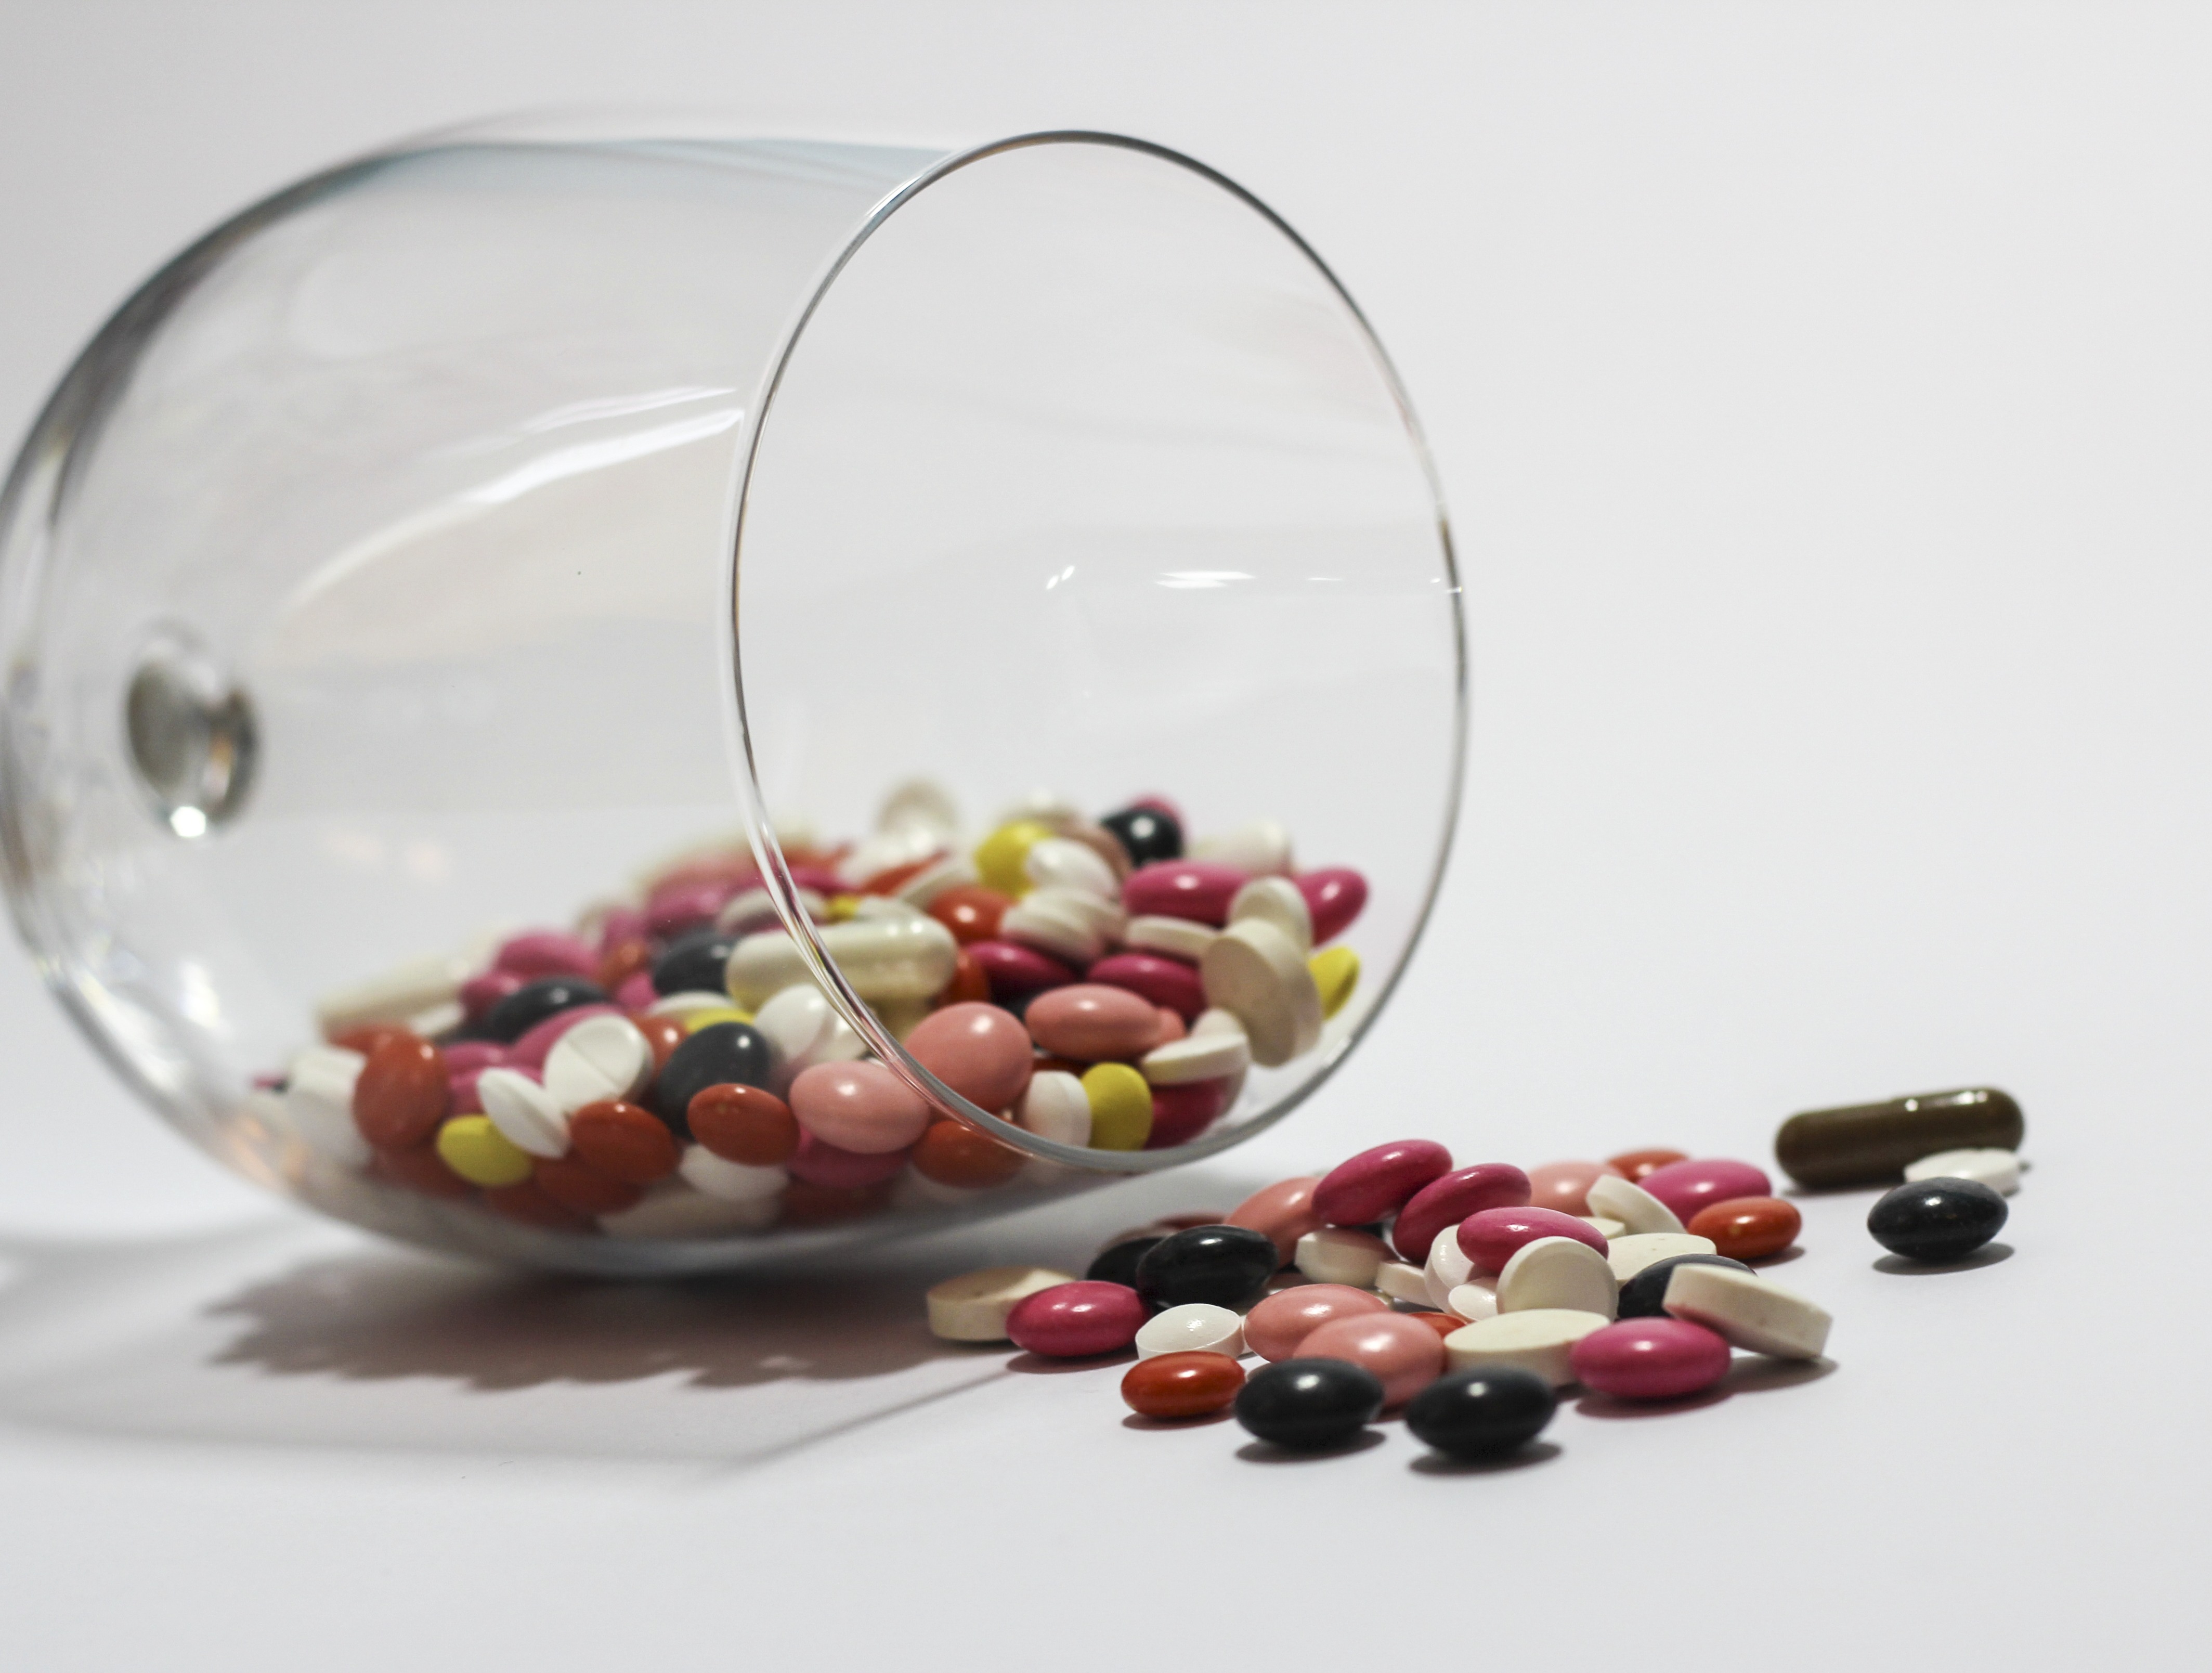
glass, food, produce, bottle, medicine, wine glass, pharmacy, tablets, medical, medications, cure, the pill, treat yourself, get sick, the disease, drinkware